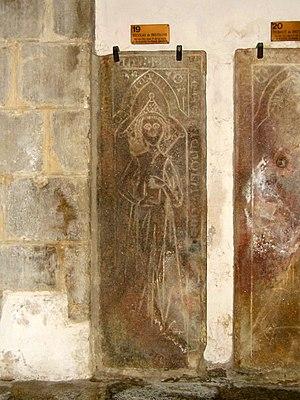
Pierre tombale de Nicolas de Bretagne (1249-1251), dans l'abbaye Saint-Gildas de Rhuys (Morbihan, France) This object is classé Monument Historique in the base Palissy, database of the French furniture patrimony of the French ministry of culture,
Jean Iᵉʳ le Roux, fils de Pierre Mauclerc, baillistre de Bretagne et d'Alix de Thouars, fut duc de Bretagne entre 1221 et 1286 et comte de Richmond en 1268.